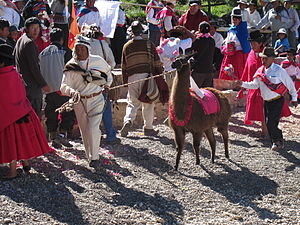
Aymara / Kultur
En ceremoni blandt aymaraer i Copacabana.
Aymara eller Aimara er en oprindelig nation i Sydamerika lokaliseret i Andesbjergene og på højsletten Altiplano; der lever omkring 2 millioner aymaraer i Bolivia, Peru og Chile. Aymaraerne udgør i Bolivia ca. 20 % af landets befolkning og er landets største gruppe af oprindelige folk.